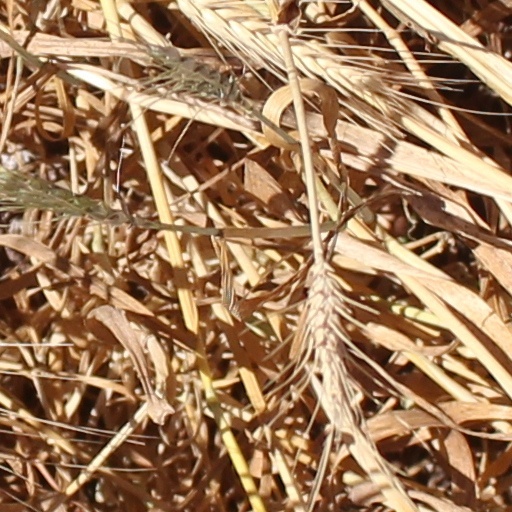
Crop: wheat